Long distance observations

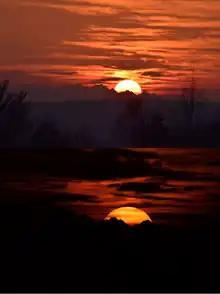
Sunset above the High Tatra Mts saw from Łęki Strzyżowskie in Poland. See also the green rim at the top of the solar limb (bottom image).

These seasonal changes of solar azimuth come along with shifts of the twilight glow azimuth either. By rough knowledge of the solar azimuth on a given day, we are usually able to capture a distant mountain emerging on its disk. It's beneficial, especially during a hazy day when the captured object is not visible. It happens only rarely when the Sun is completely blocked by haze. This situation is mostly identified with misty conditions or smog. On a clear day, the solar disk visible at the horizon is much brighter than the surrounding sky, if the observed object is too small (i.e. phone transmitter) some filters or short exposures with narrow aperture can be essential. The yearly changes in the twilight azimuth determine the contrast enhancement between a certain part of our horizon and the sky that is still illuminated by the Sun. Considering the northern hemisphere after sunset, the wintertime will be supportive for objects visible at the south-western and western horizon, whereas, around the summer solstice, the north-western horizon will be the best or even the northern at the latitudes, where nautical white nights occur.